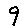
Label: 9